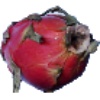
Label: Pitahaya Red 1